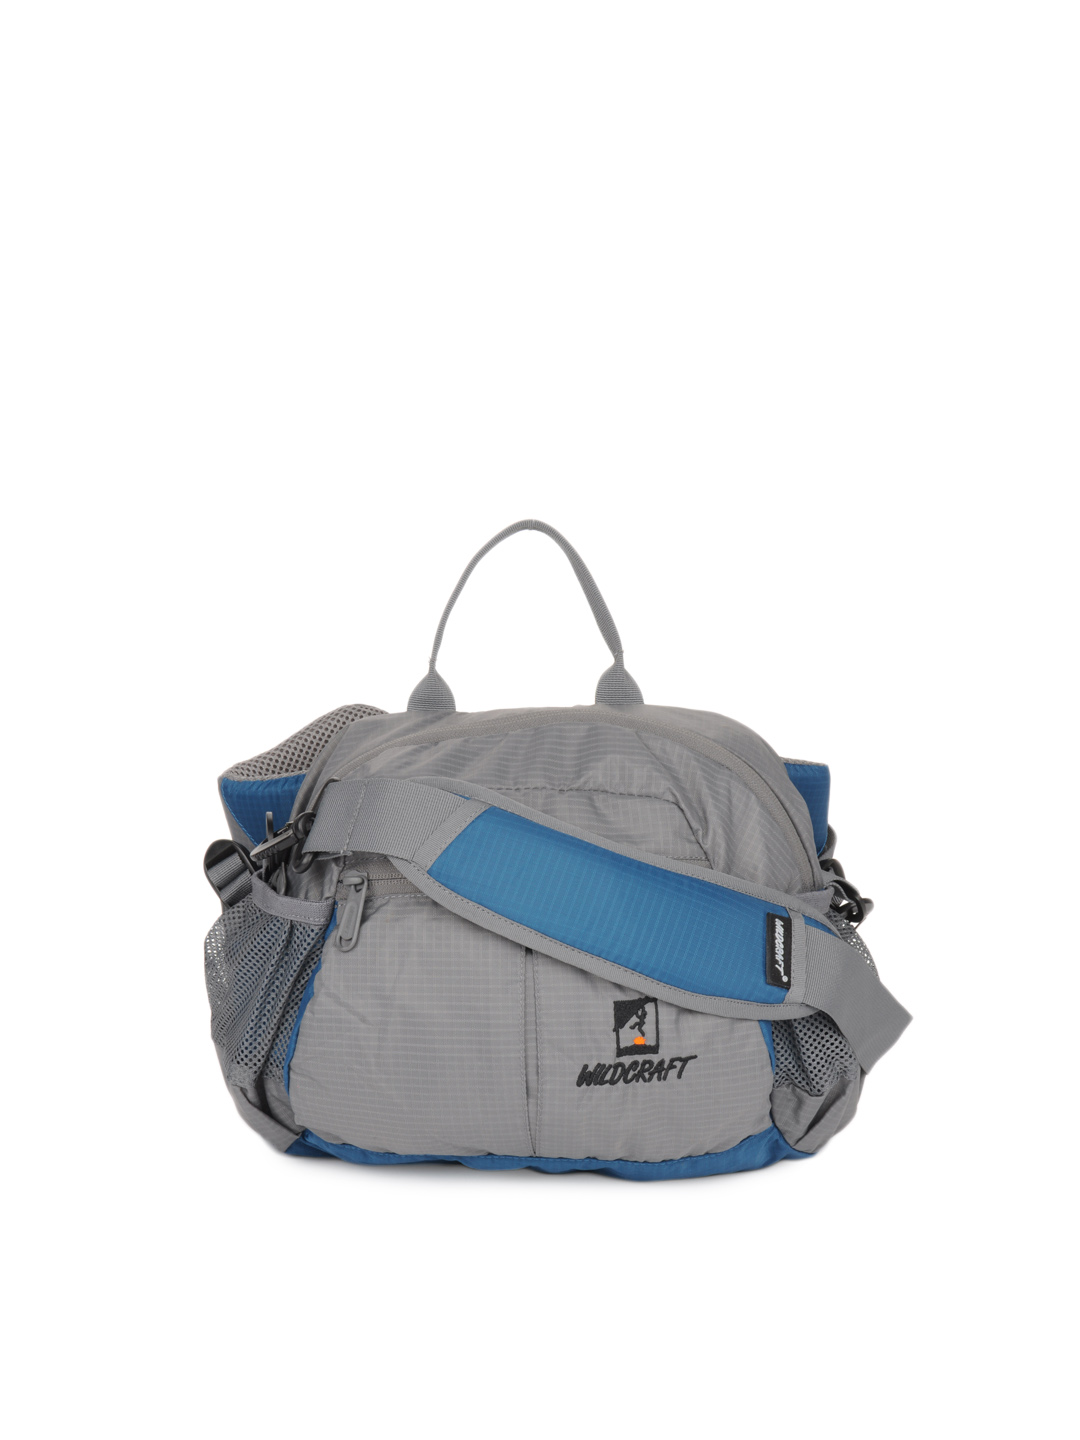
Wildcraft Unisex Blue & Grey Convertable Sling Bag
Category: Accessories / Bags / Waist Pouch
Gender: Unisex
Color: Blue
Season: Winter 2015
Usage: Casual